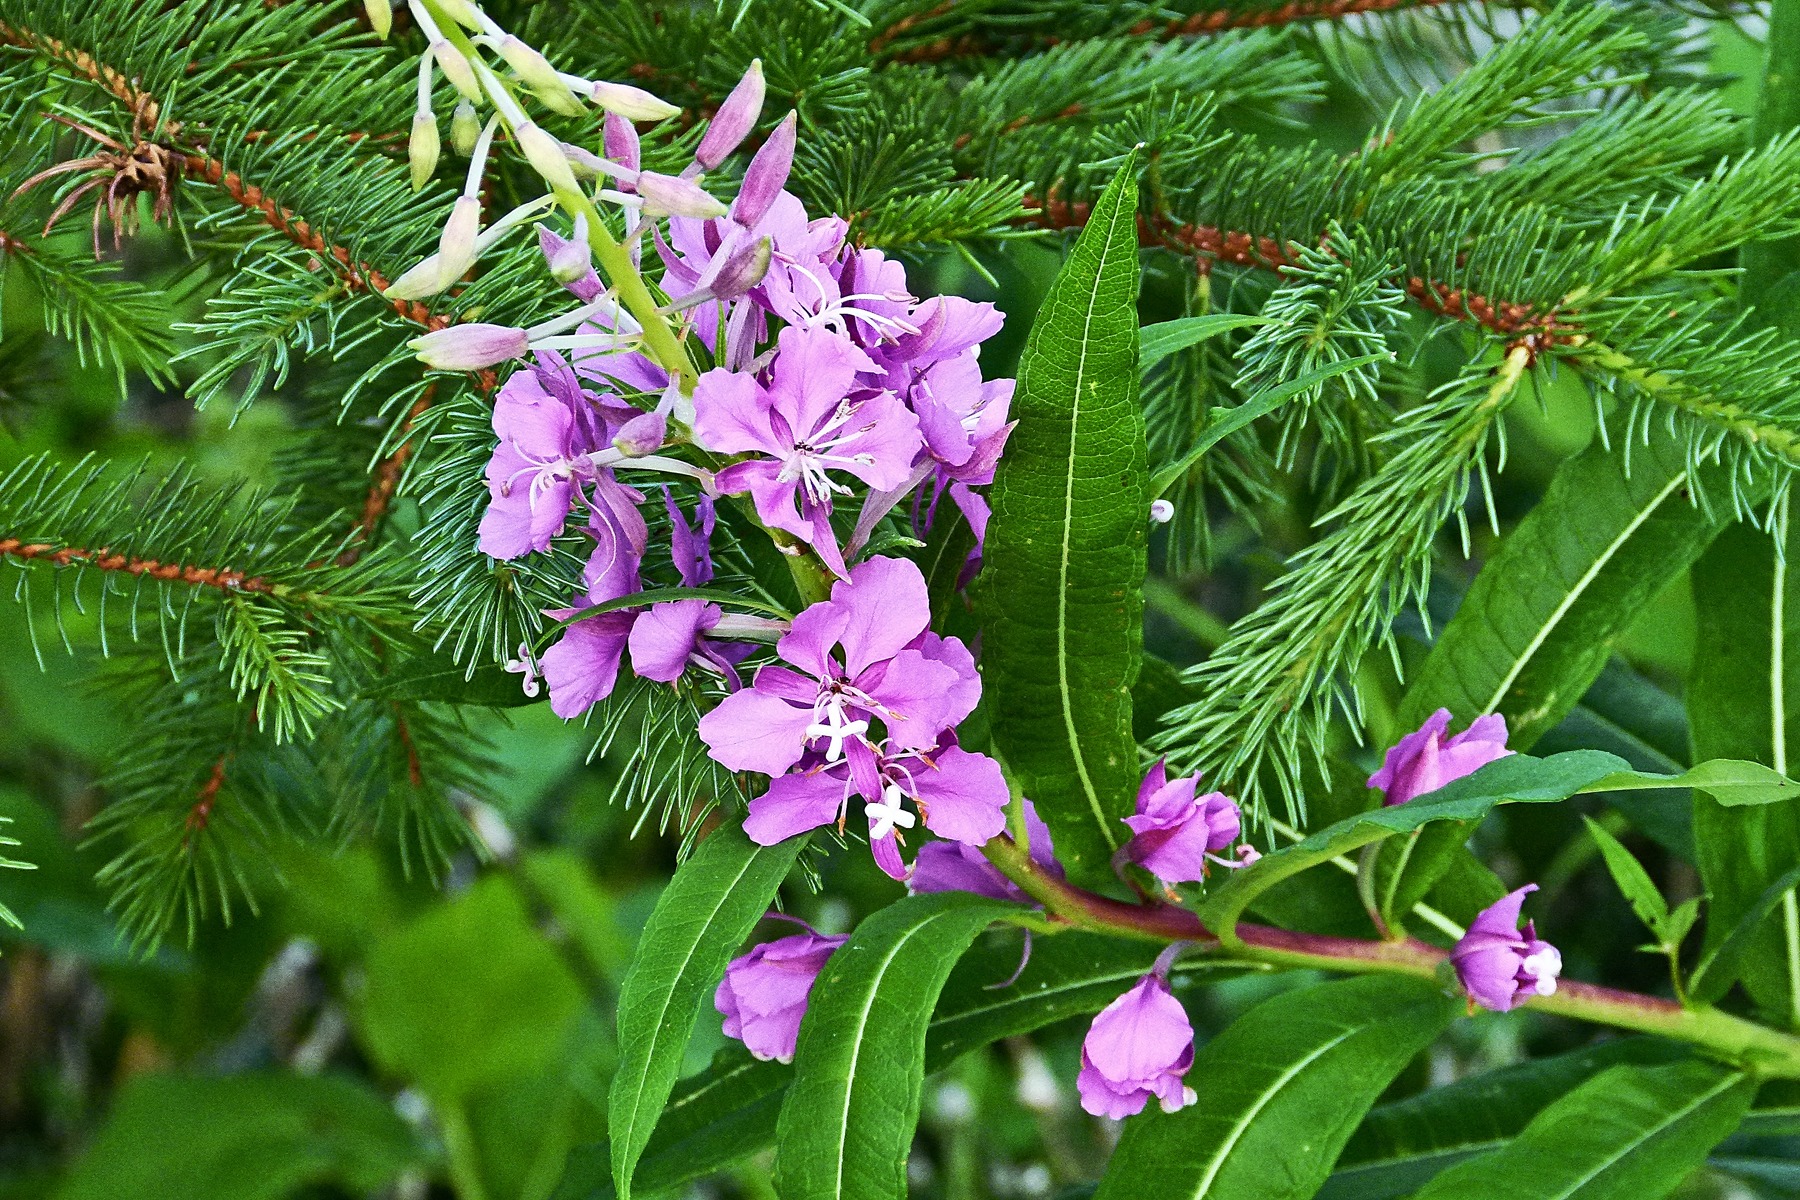
tree, nature, branch, blossom, plant, meadow, flower, herb, evergreen, botany, garden, pink, flora, wild flower, wildflower, close up, shrub, flowering plant, woody plant, land plant, fire weed